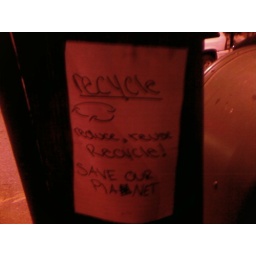
Seen on a light pole near my house